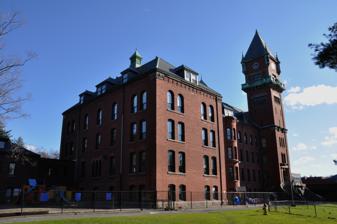
Building: Working Boys Home
Country: United States of America
Year built: 1896
Historic orphanage in Massachusetts. United States historic place Working Boys Home U.S. National Register of Historic Places Show map of Massachusetts Show map of the United States Location 333 Nahanton St., Newton, Massachusetts Coordinates 42°17′59″N 71°12′17″W / 42.29972°N 71.20472°W / 42.29972; -71.20472 Built 1896 Architect McGintly, W.H. & J.A. Architectural style Romanesque MPS Newton MRA NRHP reference No. 86001898 Added to NRHP September 04, 1986 The Working Boys Home is a historic orphanage building at 333 Nahanton Street in Newton, Massachusetts . The four story Romanesque brick building was designed by church architects constructed William H. and John A. McGinty, and built in 1896.  The building follows a rough H pattern, with a seven-story tower at the right front.  The building's walls are red brick, with granite trim elements.  The roof is slate, with copper flashing and two coppered cupolas.  The building cost $300,000 to build, a large sum for the time, and very nearly bankrupted the organization, which provided housing for homeless boys in exchange for a share of their wages.  The facility was managed by the Xaverian Brothers until the 1970s. The building was listed on the National Register of Historic Places in 1986. The property is now the campus of the Leventhal-Sidman Jewish Community Center . See also National Register of Historic Places listings in Newton, Massachusetts References